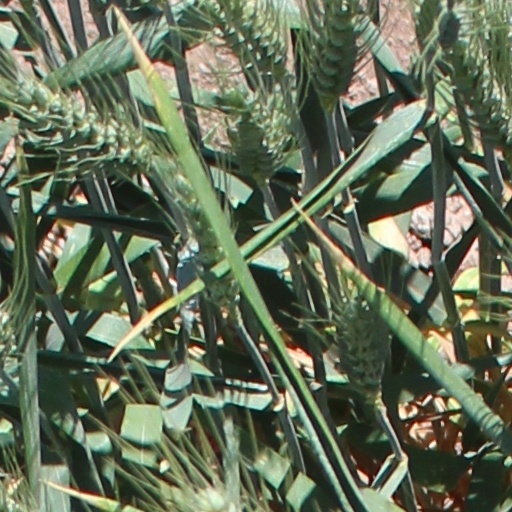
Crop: wheat